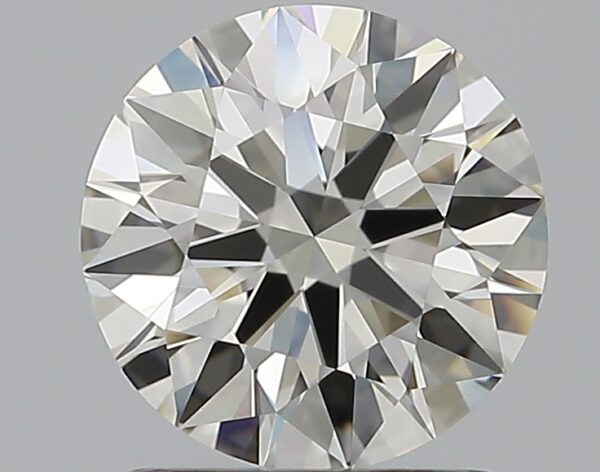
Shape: round
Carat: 1.2
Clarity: IF
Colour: J
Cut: EX
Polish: EX
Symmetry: EX
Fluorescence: N
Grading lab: GIA
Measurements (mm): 6.89 x 6.94 x 4.18